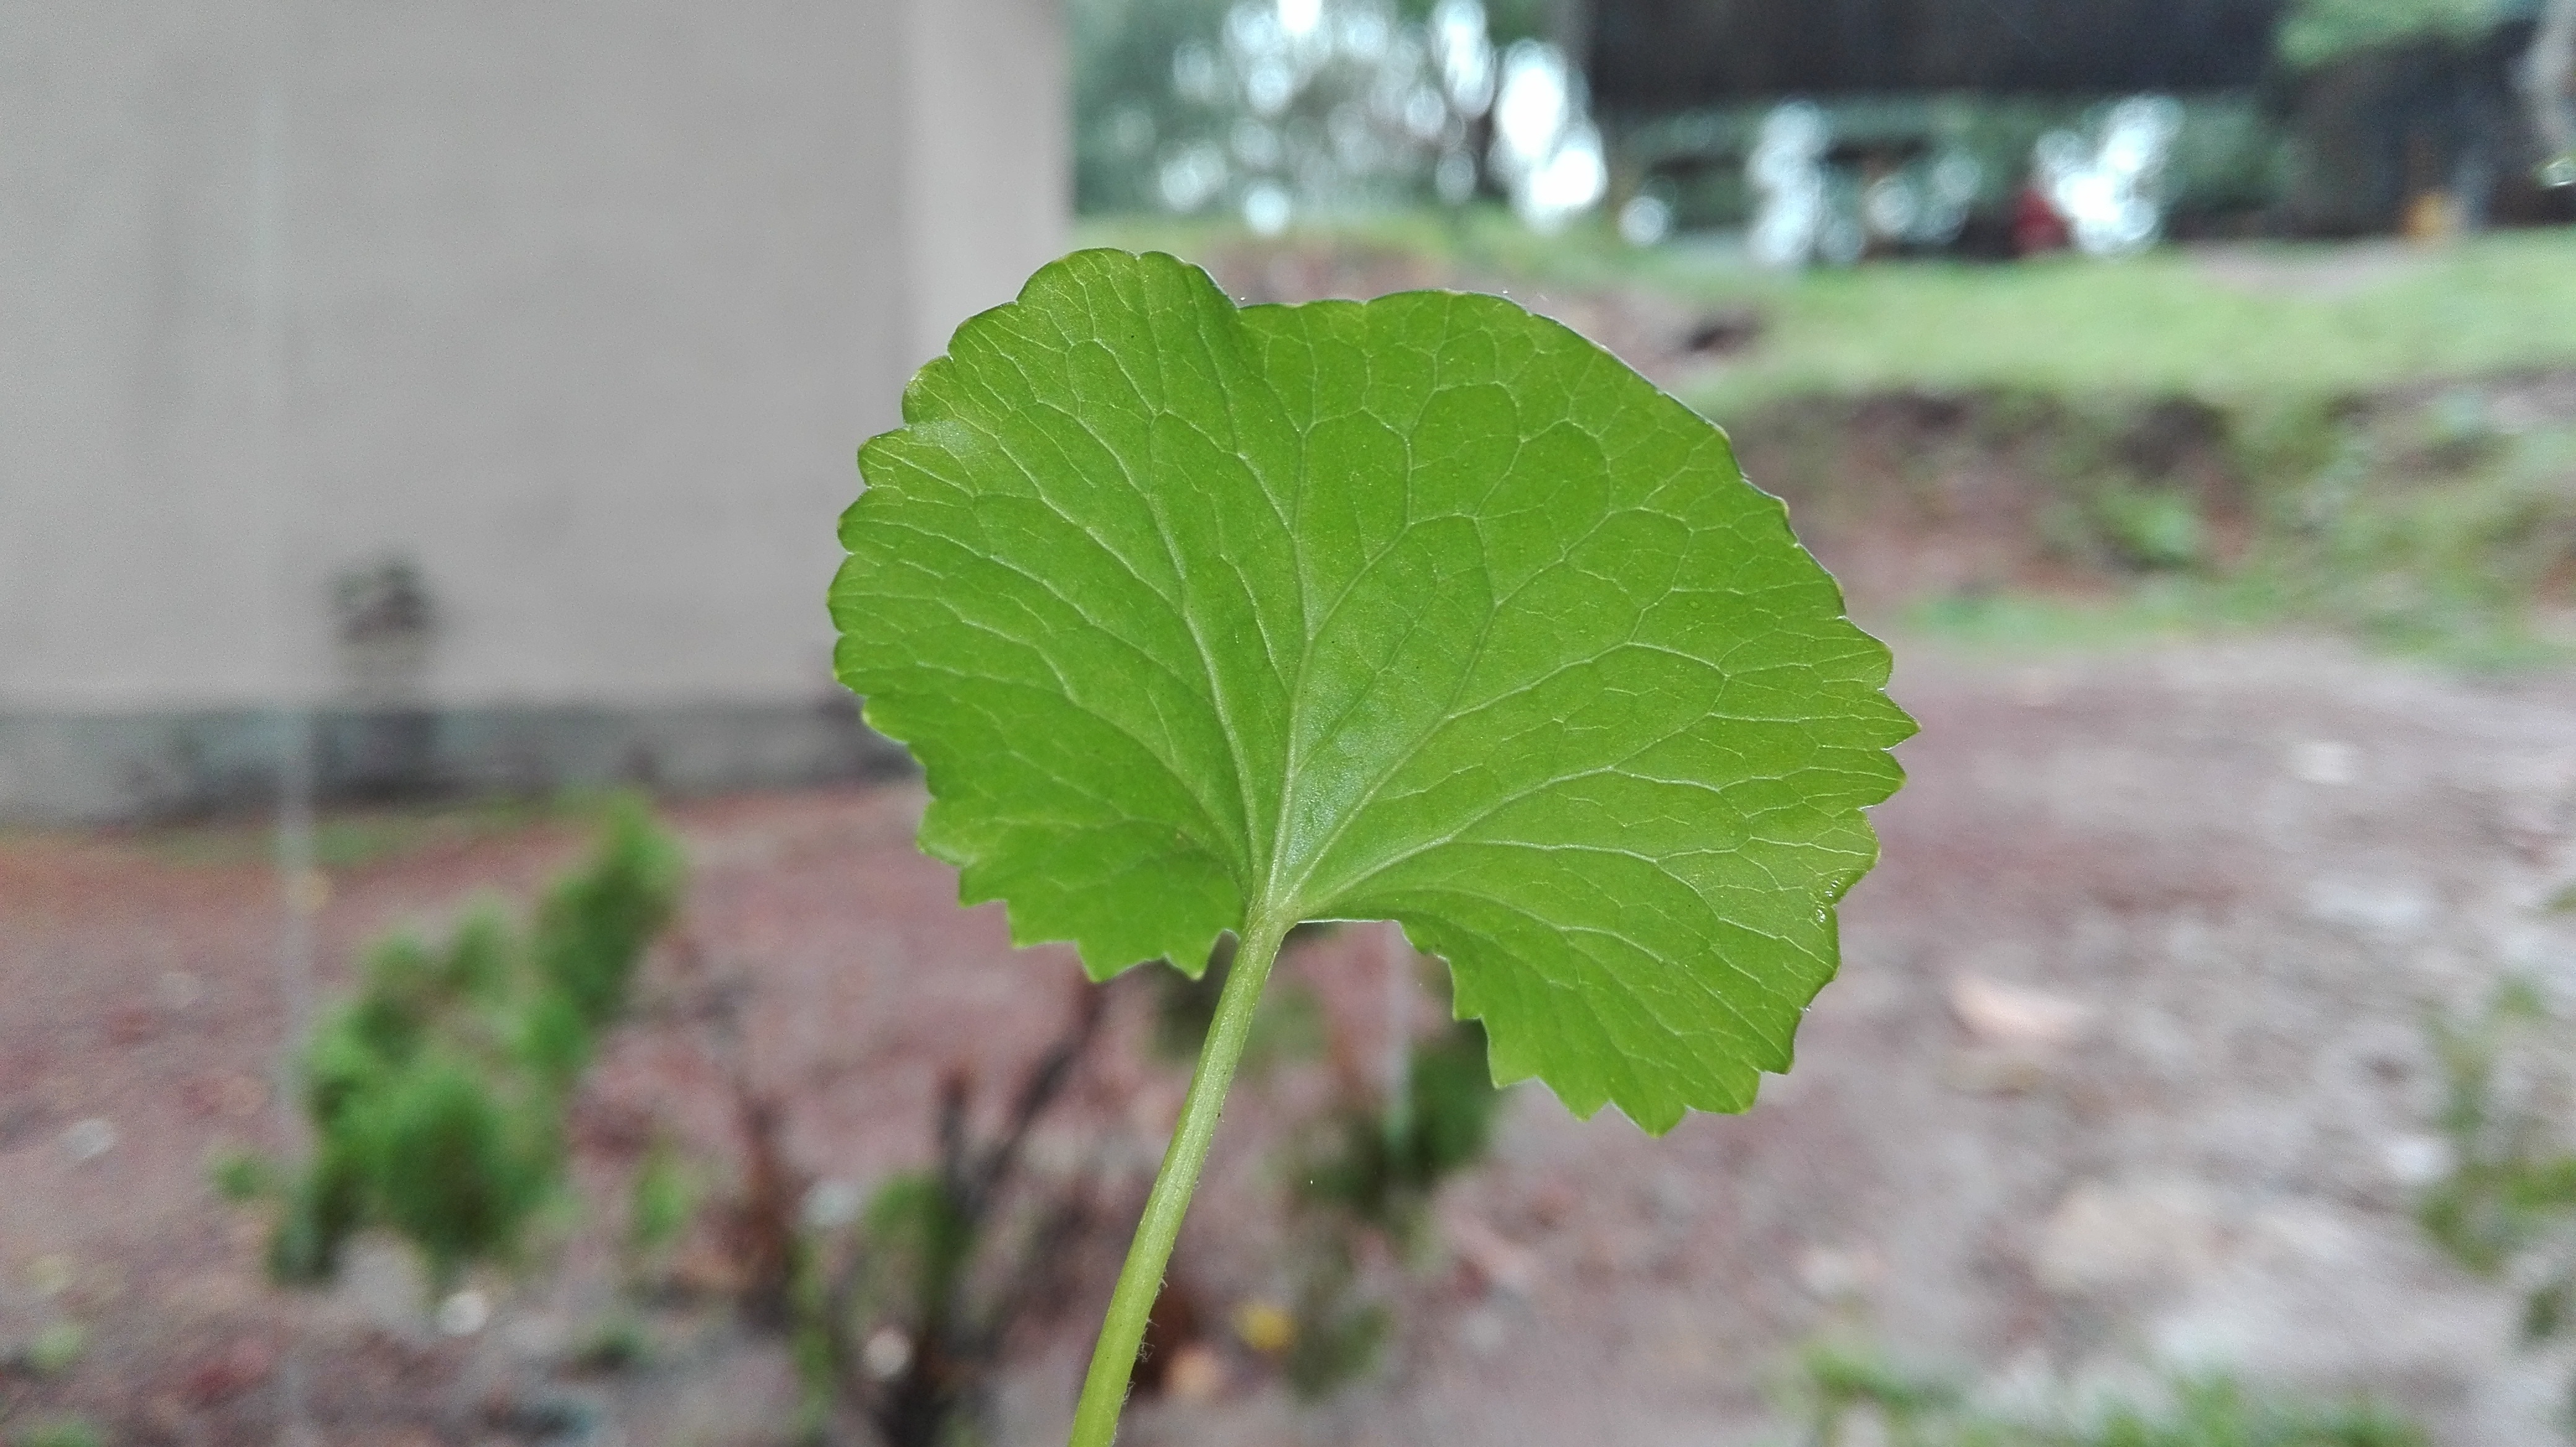
tree, plant, leaf, flower, food, green, produce, soil, botany, garden, flora, flowering plant, annual plant, plant stem, land plant